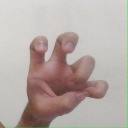
अक्षर: छ